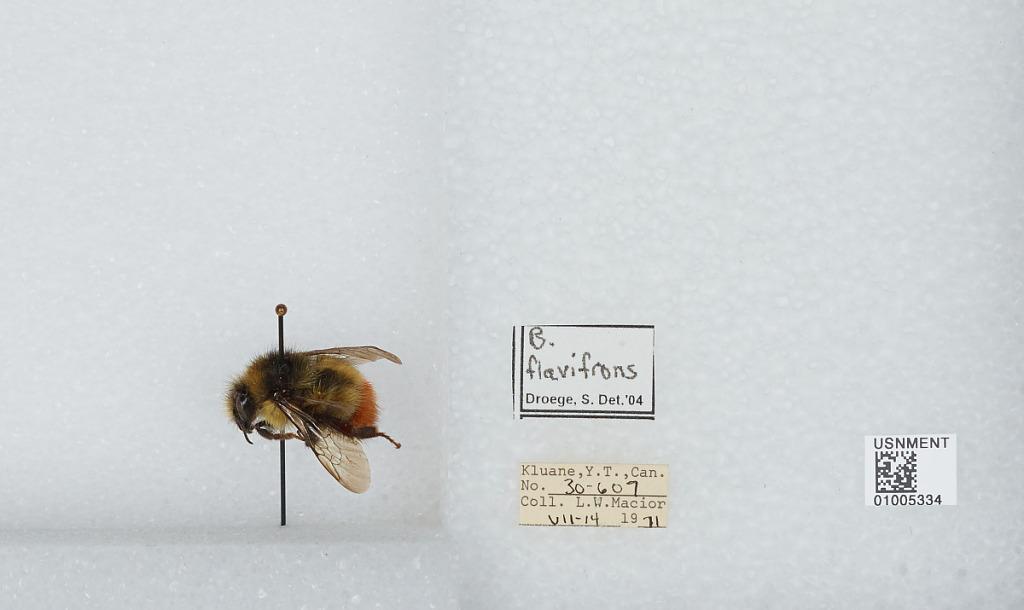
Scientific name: Bombus (Pyrobombus) flavifrons Cresson
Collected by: L. Macior
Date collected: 1971-7-14
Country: Canada
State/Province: Yukon Territory
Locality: Kluane
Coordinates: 60.75, -139.5
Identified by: Droege, S. W.